Need U Bad

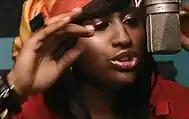
Sullivan in a scene from the music video, singing into a recording studio microphone.

"Need U Bad" was accompanied by a music video directed by American photographer, Jonathan Mannion and costume designed by June Ambrose Mannion's previous music video work includes The Game's "It's Okay (One Blood)" (2006), and J. Holiday's "Bed" (2007). The video was shot on June 16, 2008, and later released on July 7, 2008. It features a cameo appearance from Missy Elliott. The video topped BET's "106 & Park" video countdown show and reached number two on AOL Music. It also ranked at number fourteen on BET's 'Notarized 2008' Top 100 video countdown.